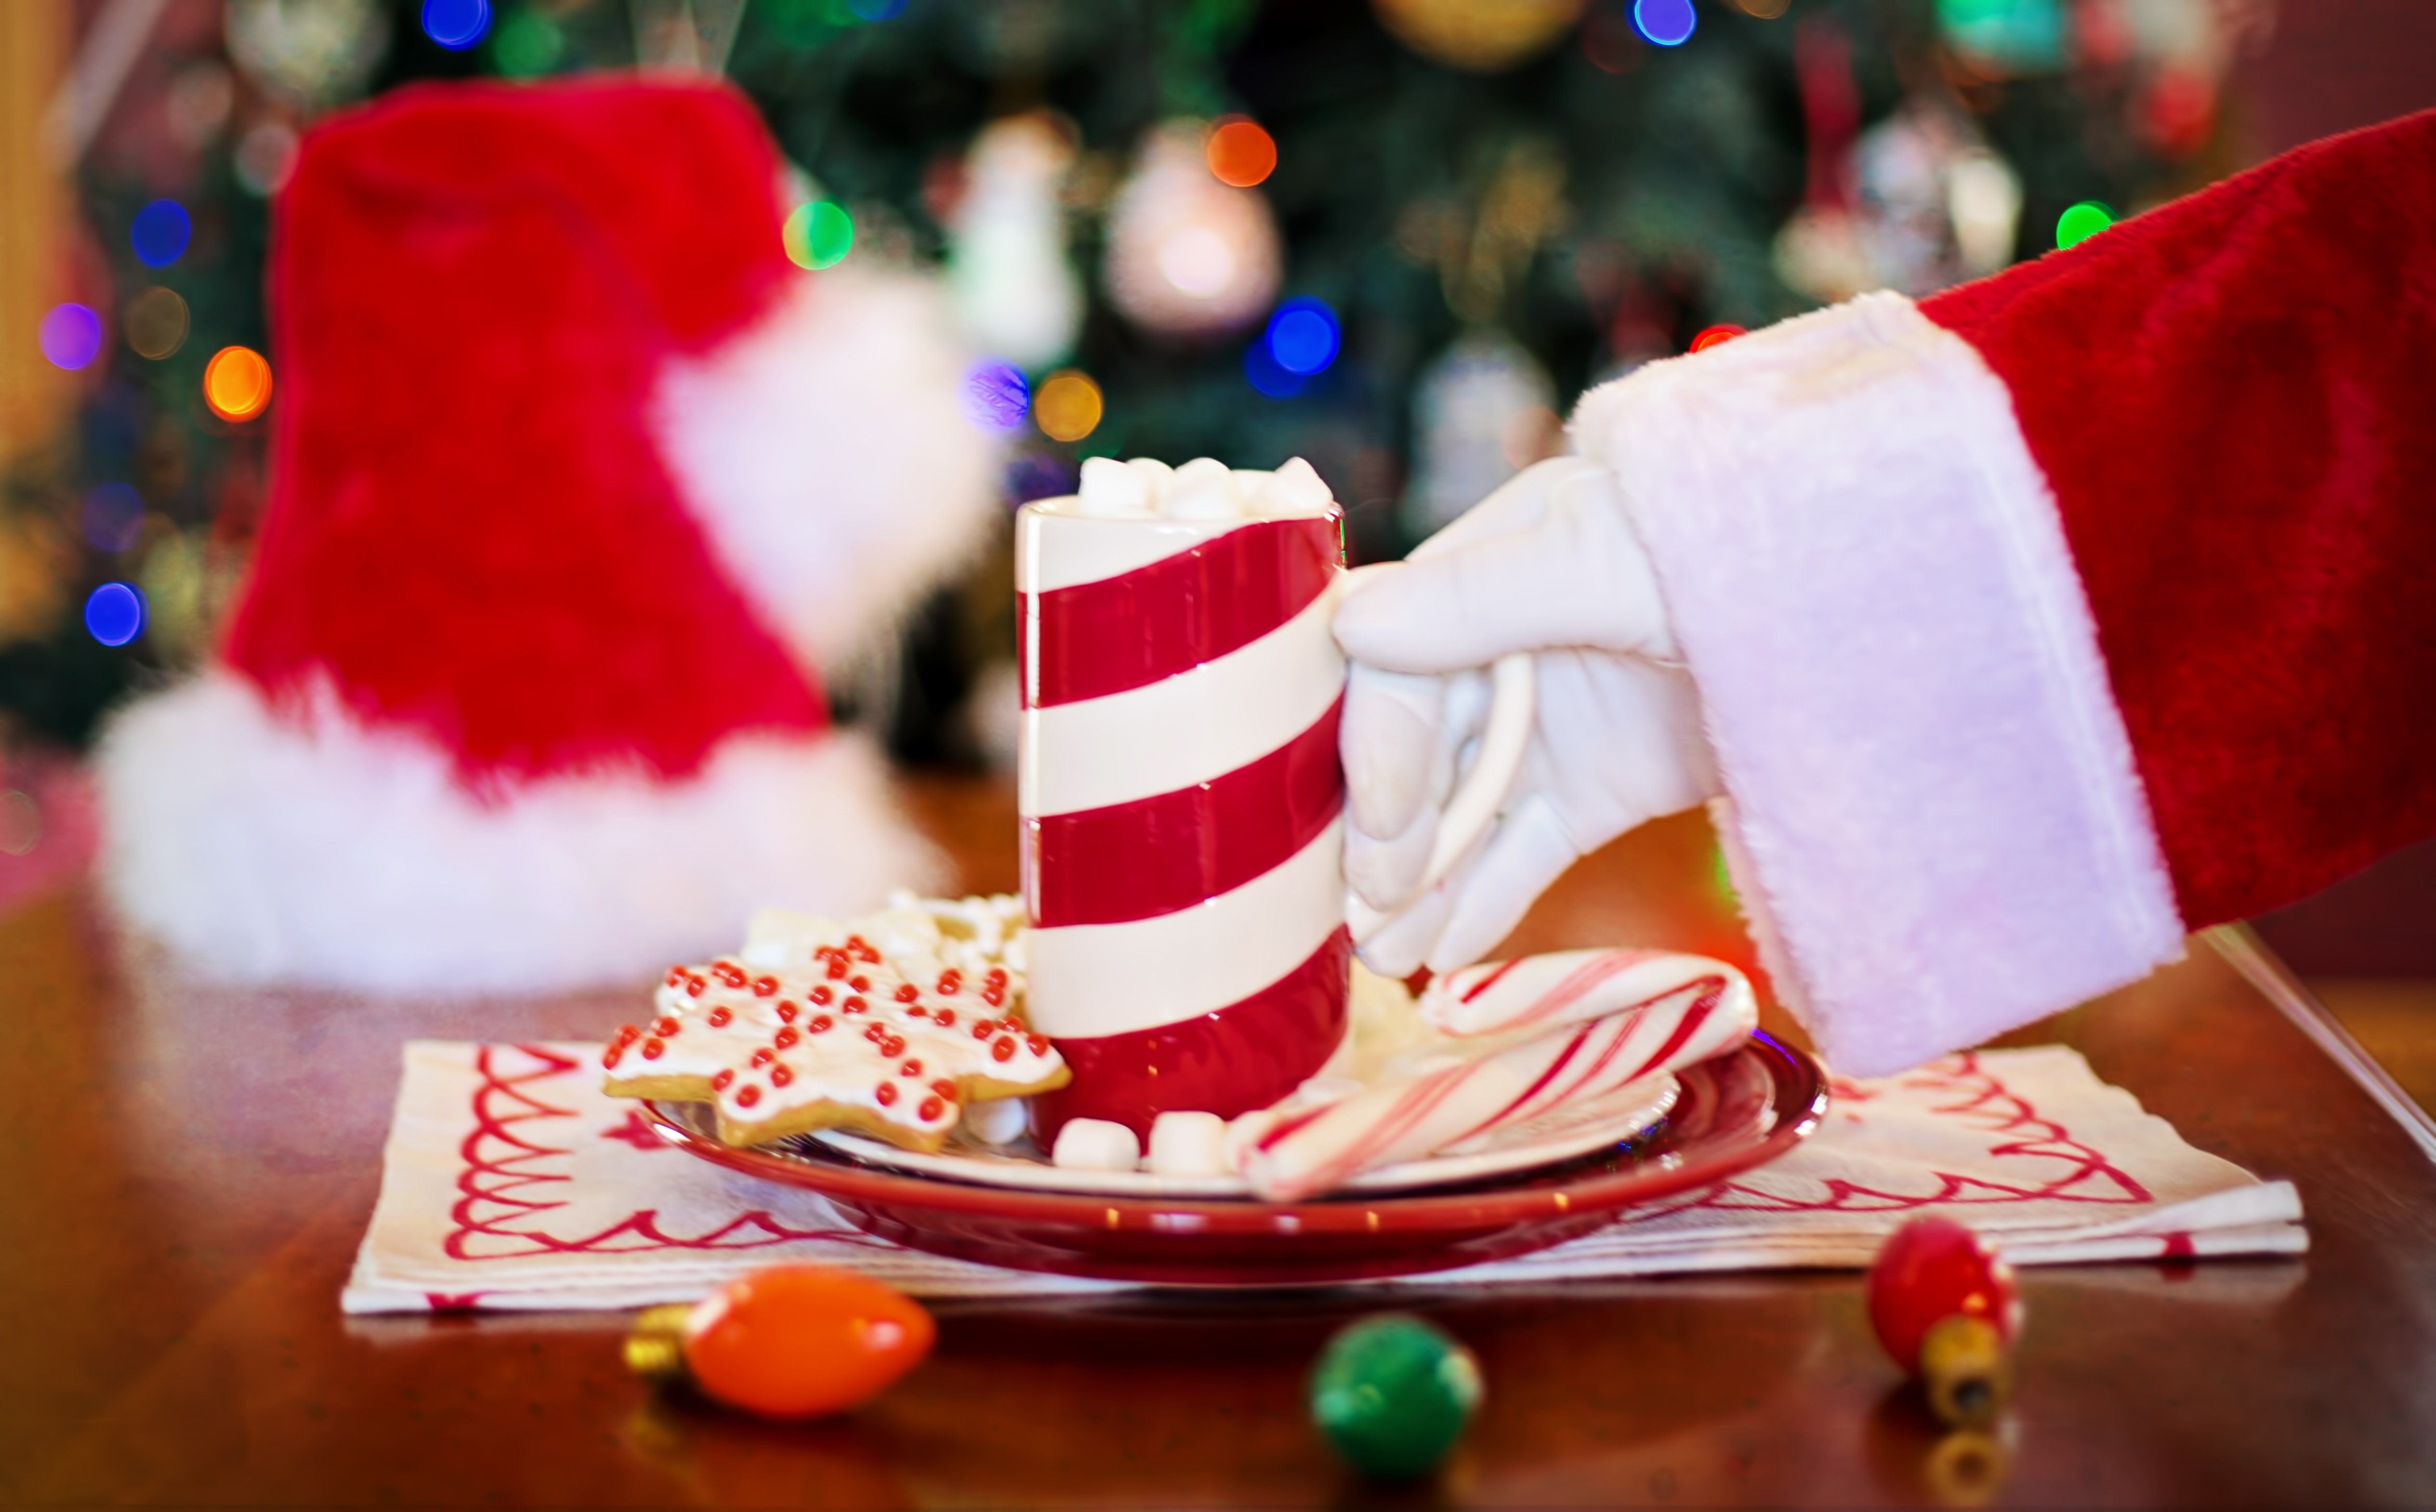
hot chocolate, food, red, color, holiday, cozy, chocolate, christmas, festive, cocoa, cookies, hot, party, tasty, event, santa claus, sweetness, christmas eve, santa's arm, christmas cookie, santa's visit